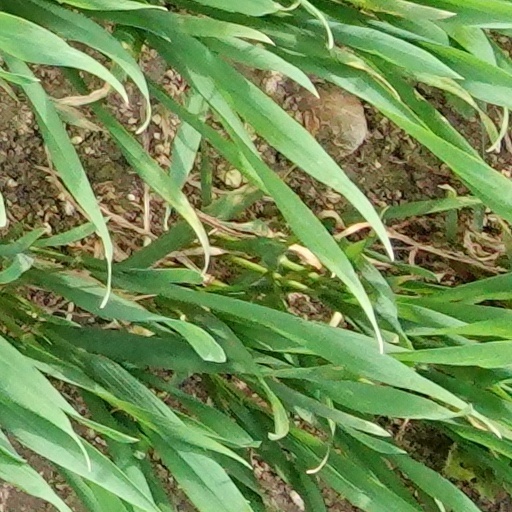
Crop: wheat